2010 Chicago White Sox season

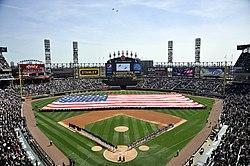
2010 White Sox Opening Day.

On the Opening Day, the White Sox shutout the Cleveland 6–0. On that day, Mark Buehrle made an astounding play when he hurried and picked up a ball with his glove in foul territory and quickly underthrew backwards with his glove to Paul Konerko, who caught the ball with his bare hand to force out Lou Marson in the fifth inning for the second out. On April 12 at Blue Jays, the Sox snapped their ten-game losing streak in Rogers Centre and took the first victory since June 1, 2007, beating the Blue Jays 8–7 in 11 innings. In the next two games, Carlos Quentin hit the White Sox's first grand slam of the season, beating the Jays 11–1. The Sox split the four-game series with Blue Jays. On April 16–18, the Sox got swept by the Indians in Cleveland for the first time since May 30 to June 2, 2003. On April 23 against the Mariners, Andruw Jones hit two home runs on his 33rd birthday including his walk-off home run which made it 7–6. On the next day, in the top of the ninth inning, Casey Kotchman hit a soft ground ball down the right field line and a fan reached over and pick up the ball with his bare hand in foul territory. This is a fan interference ground rule double which two men scored from first and second making it 4–2 Mariner lead. Then in the bottom frame, the Sox scored three runs via two home runs, one by Paul Konerko (solo shot) and a walk-off by Alex Ríos (two-run homer), which made it 5–4. On the next day, White Sox swept the Mariners at a score of 3–2 with Paul Konerko's GW home run in the eighth inning. Paul Konerko broke the franchise record for most home runs hit during the month of April with 11. However the Sox finished the month with a not-so good record of 9–14.